Effects of Hurricane Irma in the British Virgin Islands

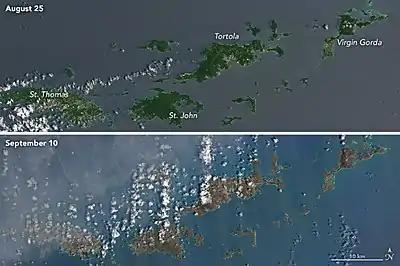
Satellite imagery before and after the passing of Hurricane Irma, showing the "browning" of the landscape denuded of vegetation.

The most significant damage was on Tortola. The UK's Foreign Secretary Boris Johnson visited Tortola on 13 September 2017 and said that he was reminded of photos of Hiroshima after it had been hit by the atom bomb. Real estate investor Joe Chapman said of the hurricane that it was, "incredibly devastating to have your properties damaged..but not only that, the country was destroyed." Approximately 85% of housing stock - over 4,000 homes - were damaged or destroyed. Numerous contemporaneous reports referred to the "browning" of the island, and the bark being stripped from trees.